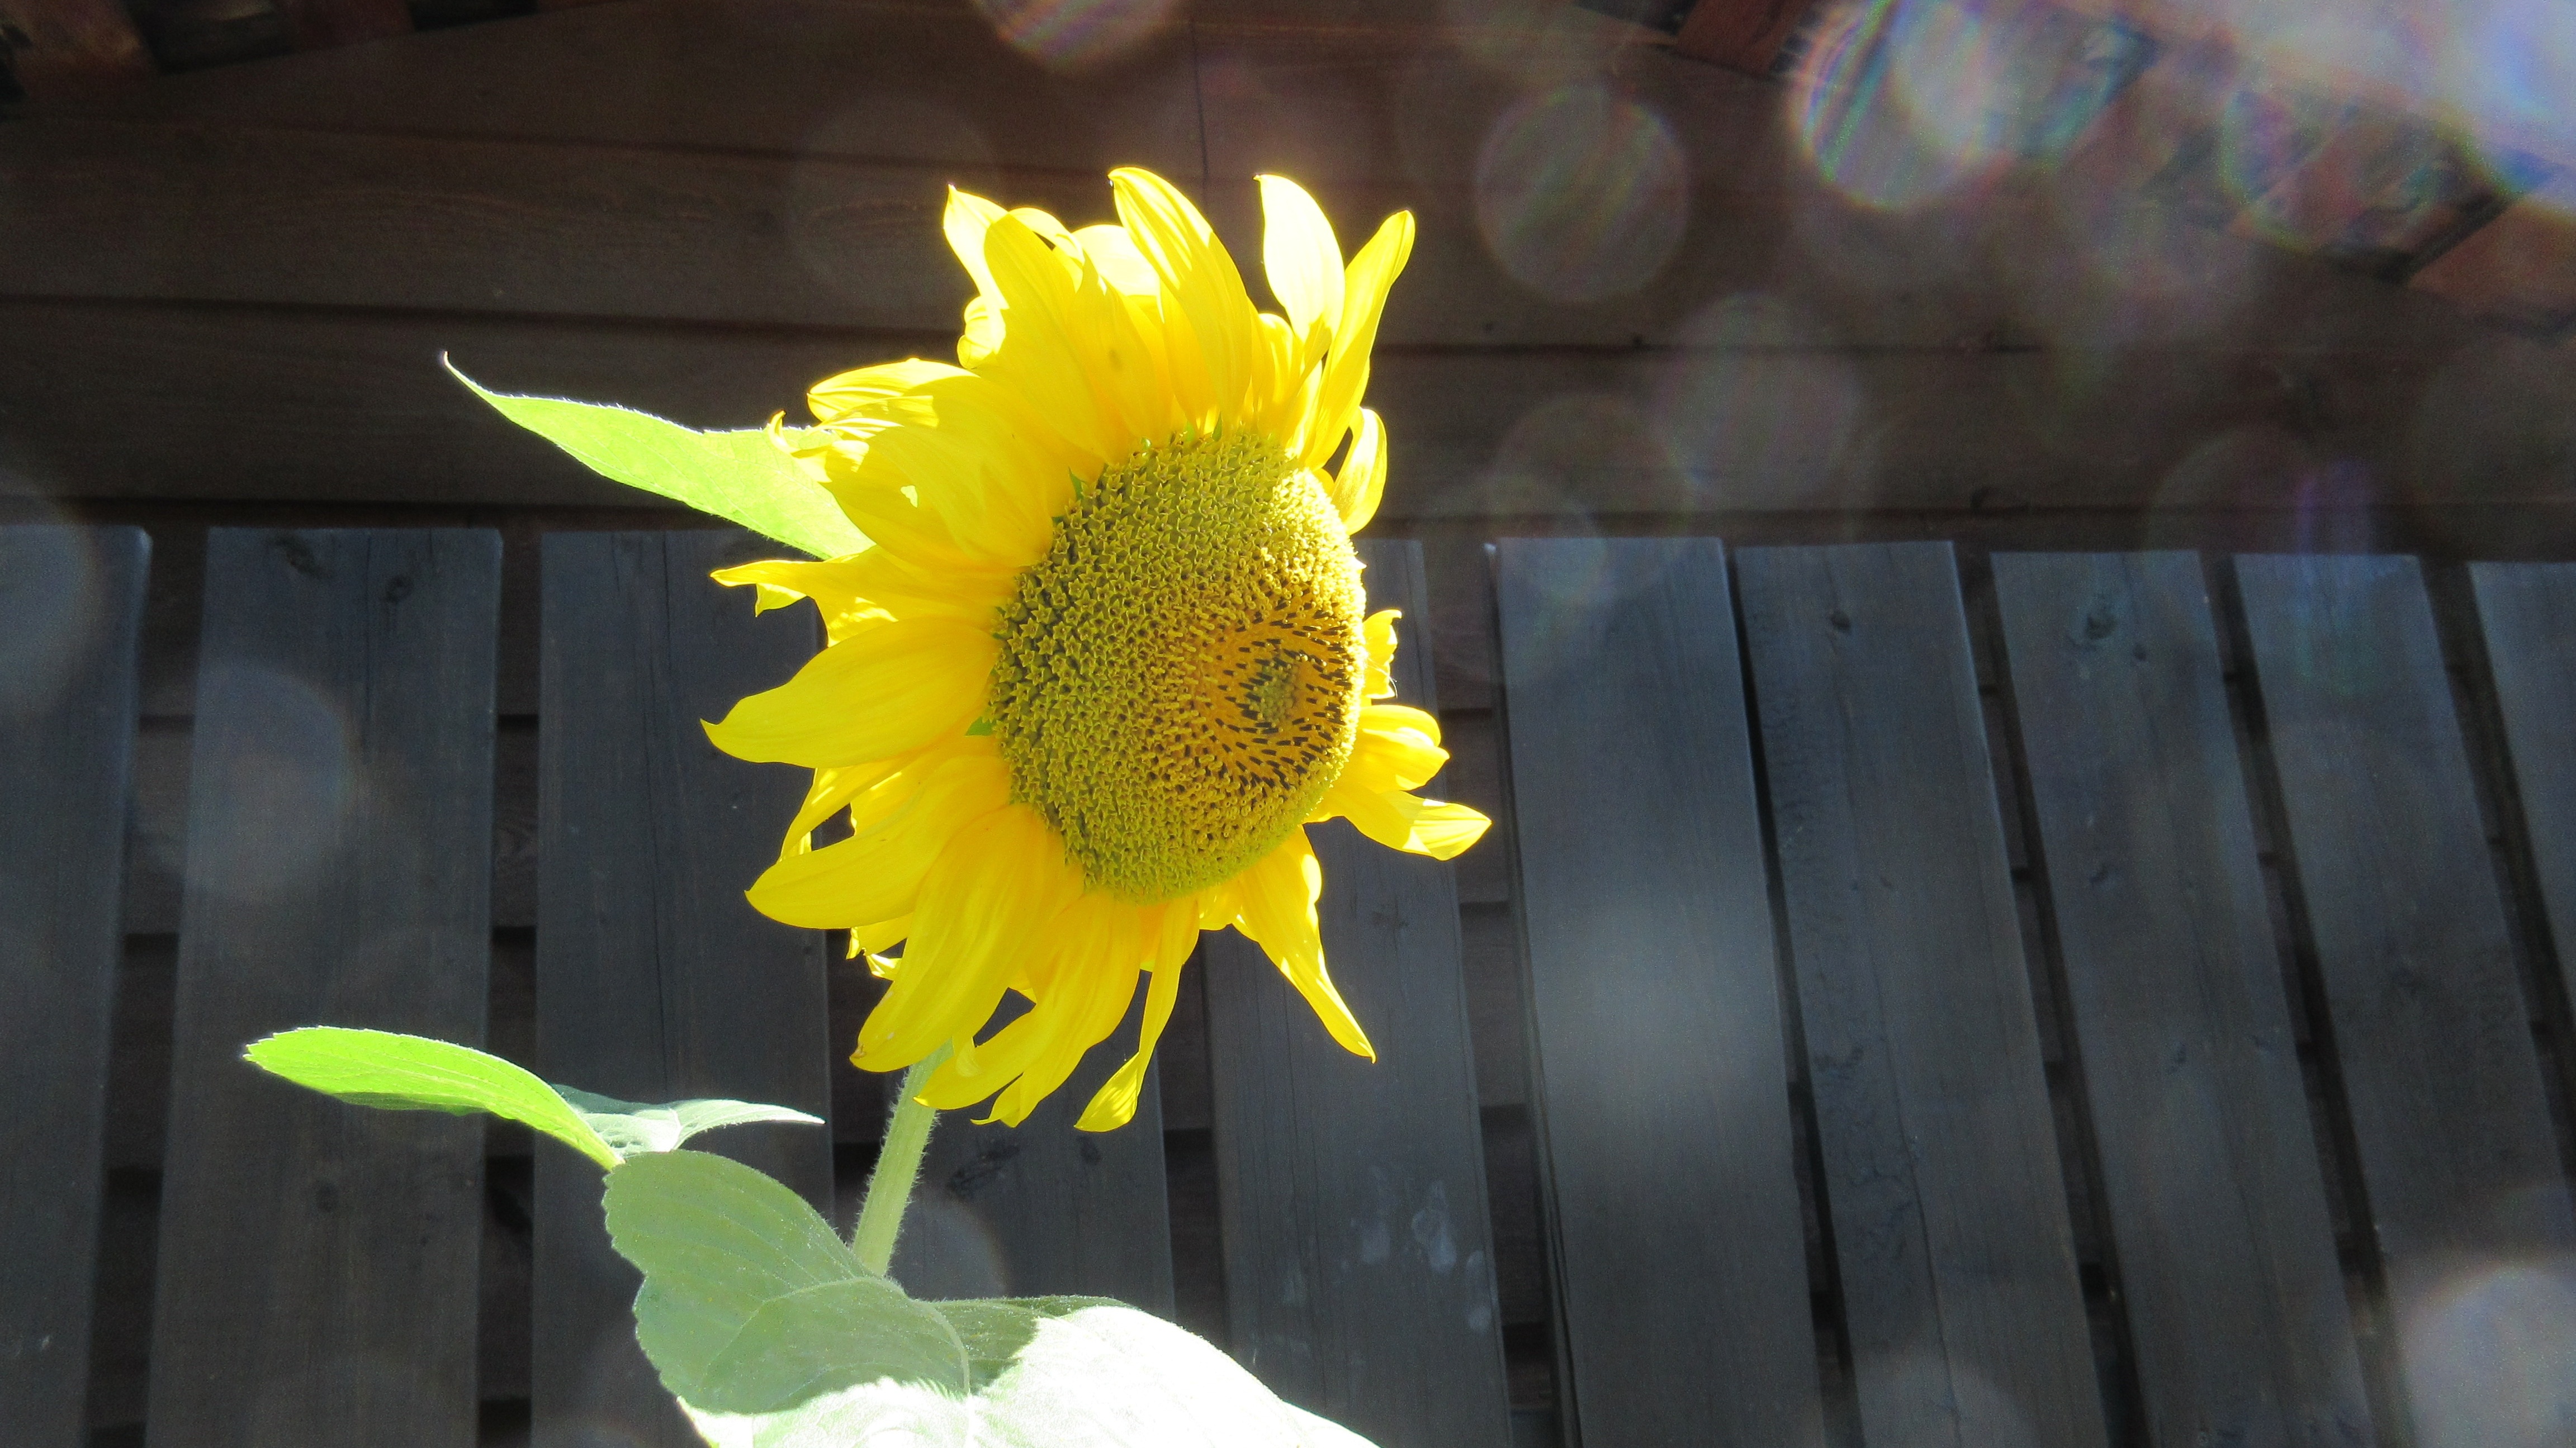
bokeh, plant, sunlight, flower, petal, summer, botany, yellow, flora, sunflower, macro photography, flowering plant, daisy family, plant stem, land plant